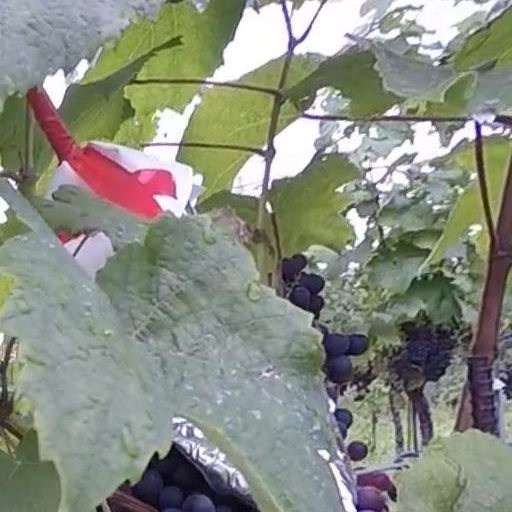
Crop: grape